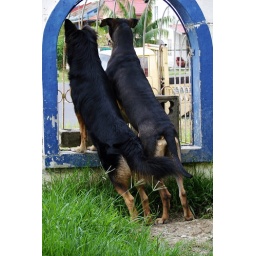
My bitches were admiring a stray male dog passing by and subsequently fought over over it....